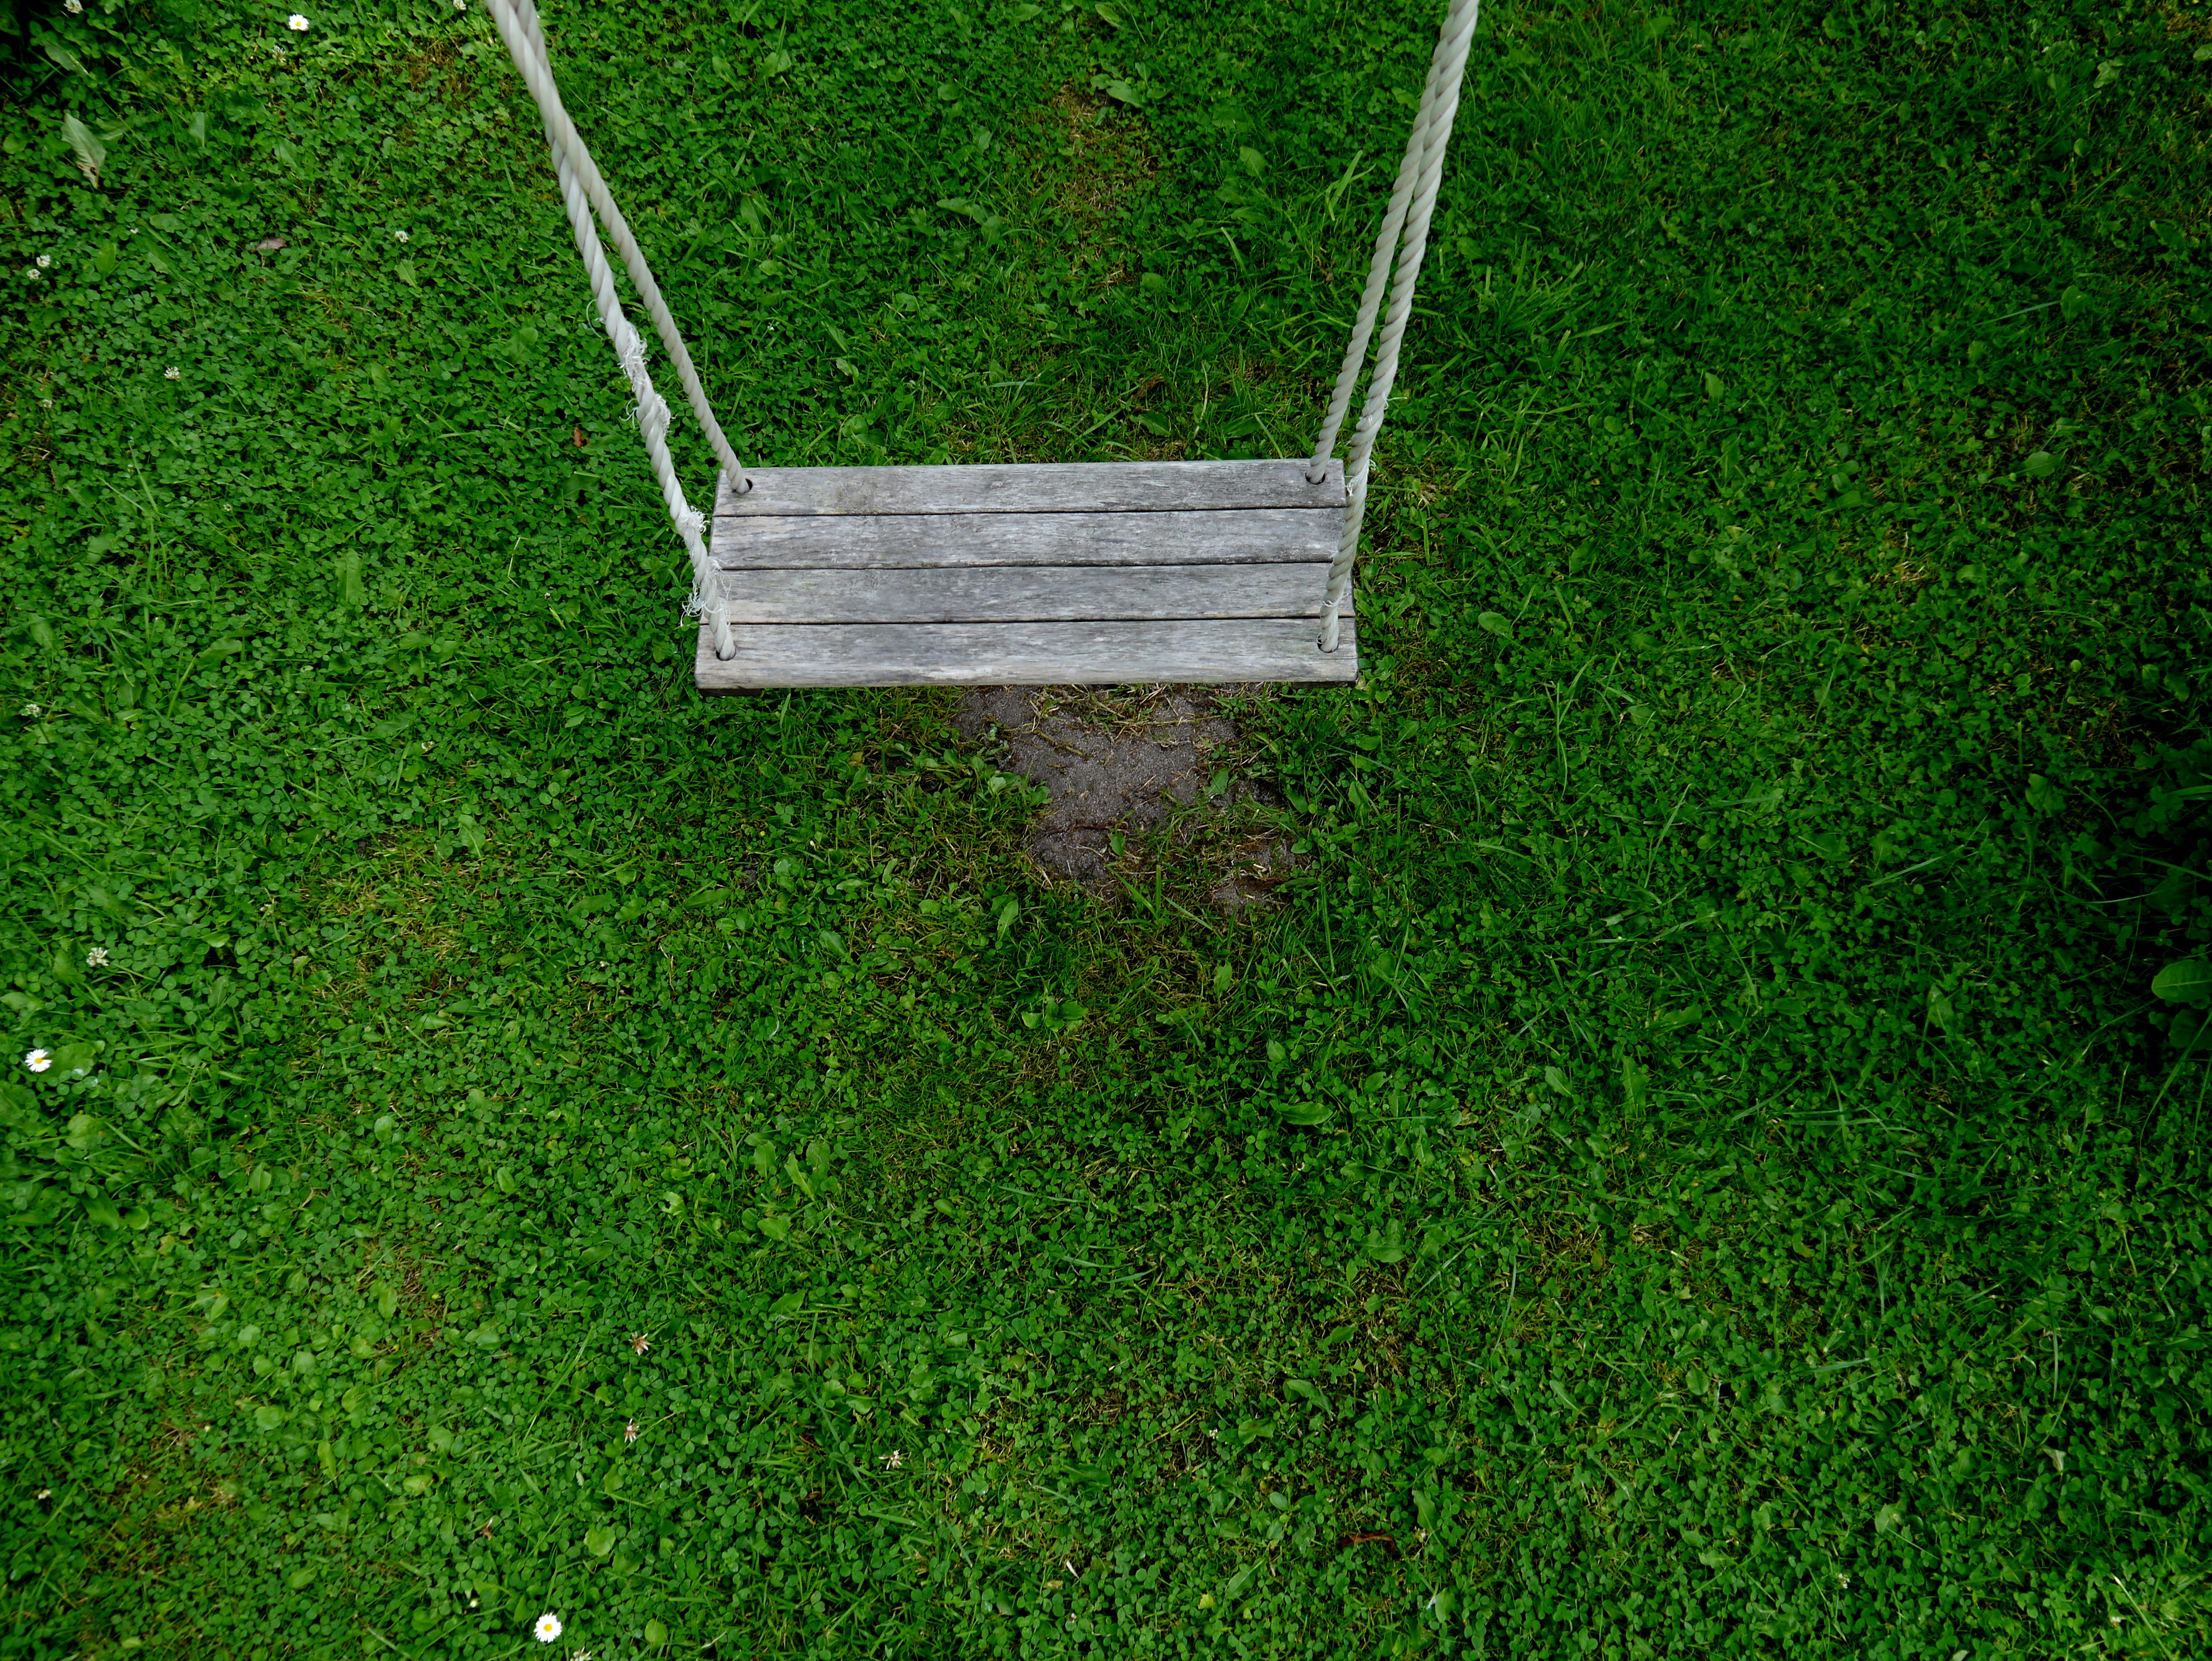
grass, rock, lawn, leaf, green, backyard, soil, swing, playground, flooring, game device